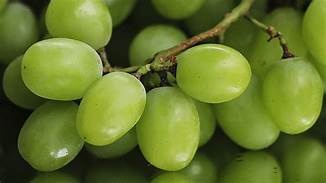
Label: grape